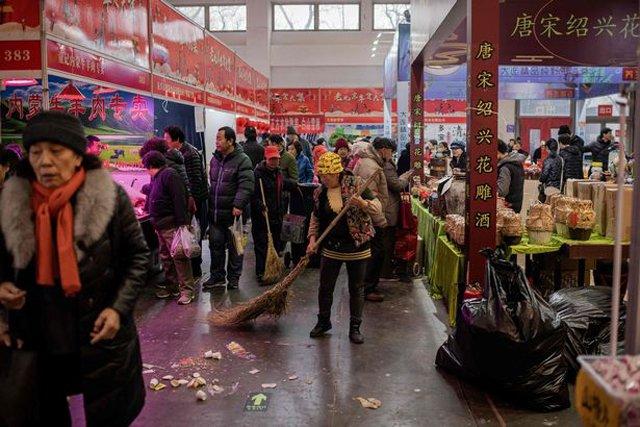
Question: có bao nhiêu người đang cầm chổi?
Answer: có hai người đang cầm chổi